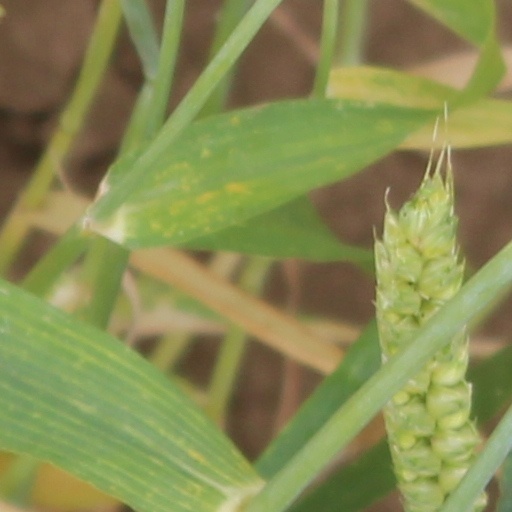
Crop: wheat